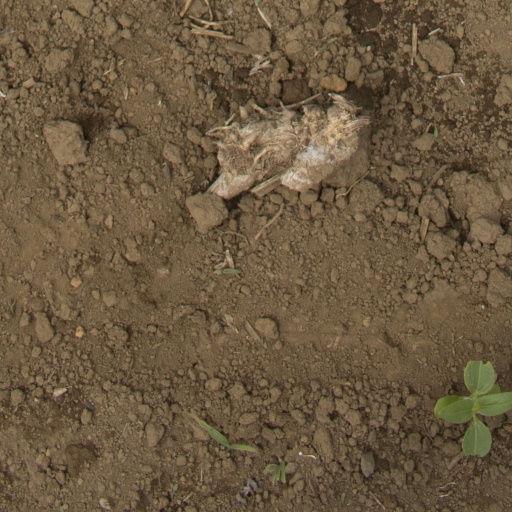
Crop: Jerusalem artichoke